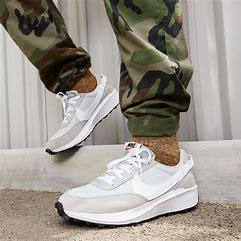
Brand: Nike
Model: Waffle Debut